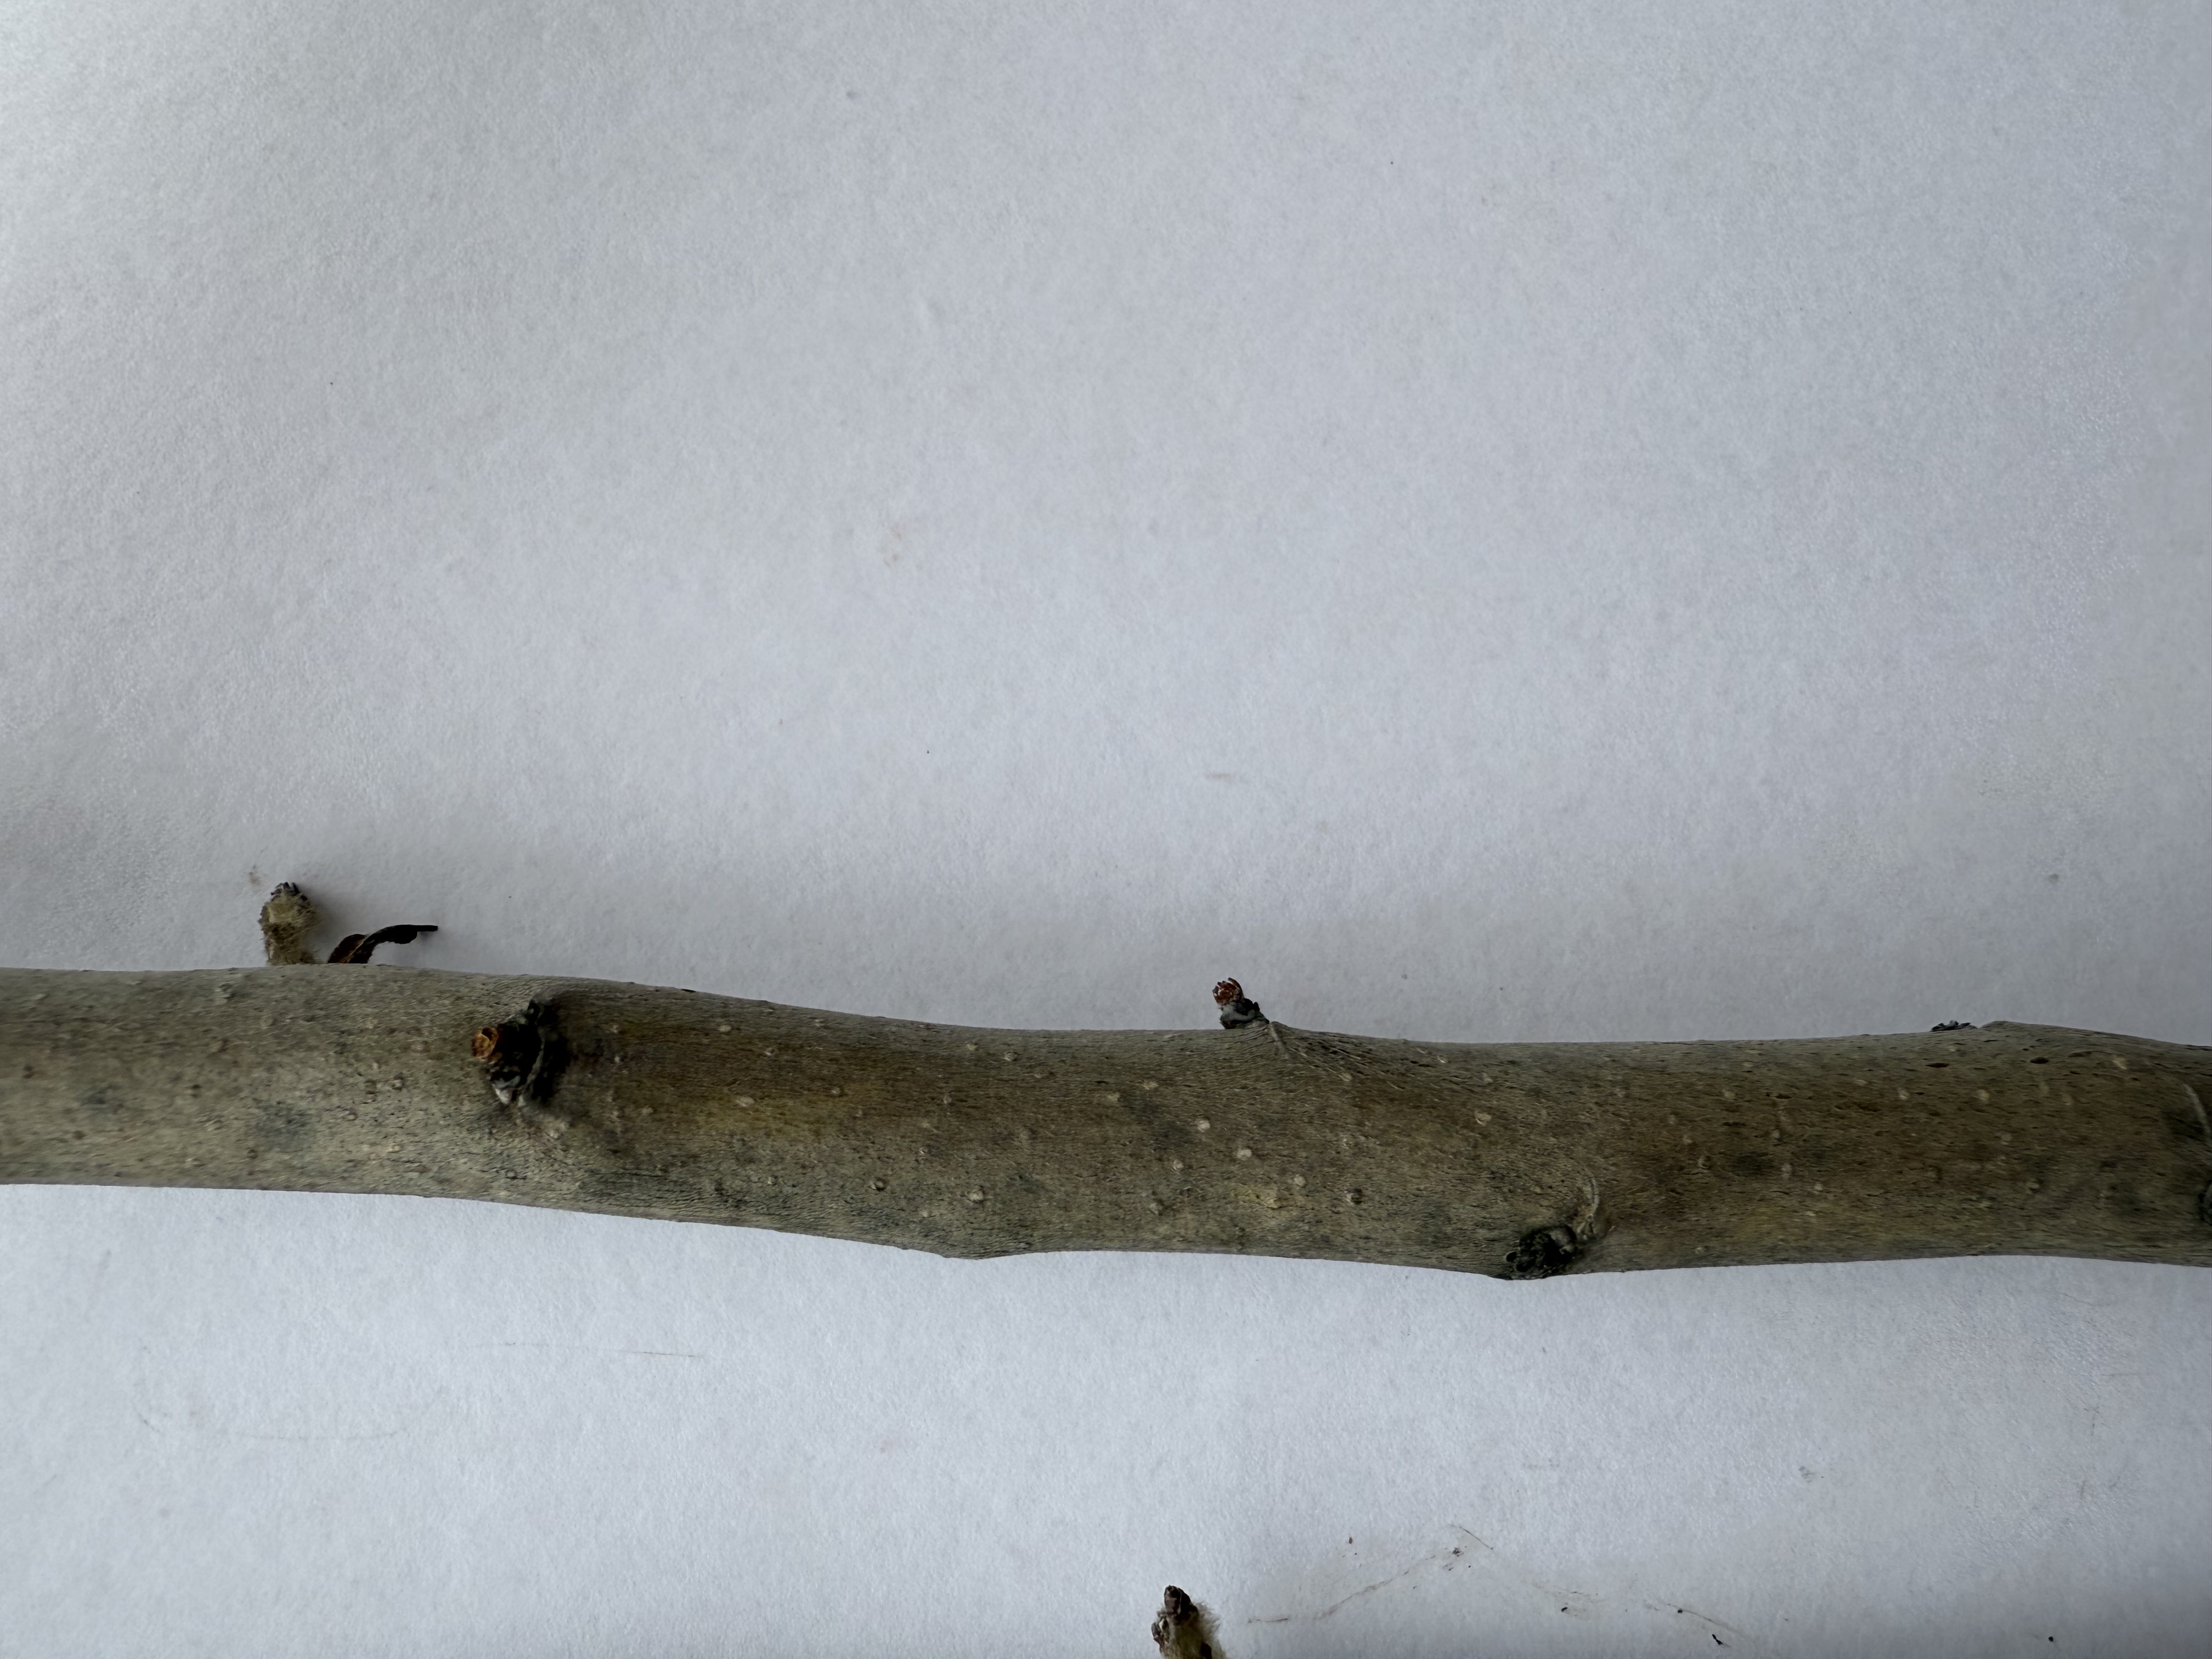
Variety: Medlar